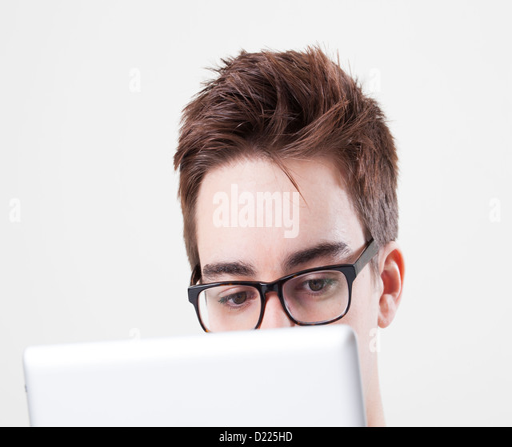
young male wearing glasses looking at the screen of his laptop or digital tablet .